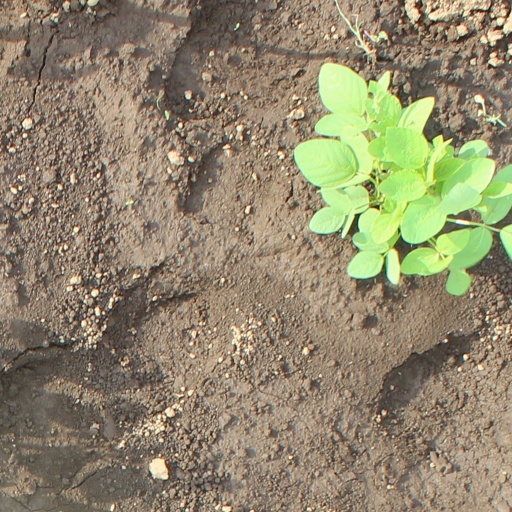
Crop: soybean